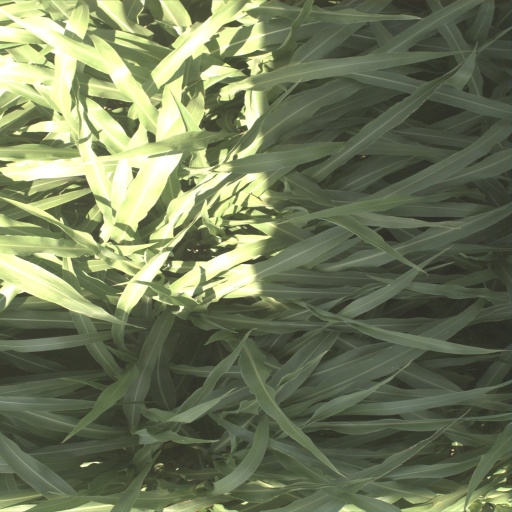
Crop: sorghum